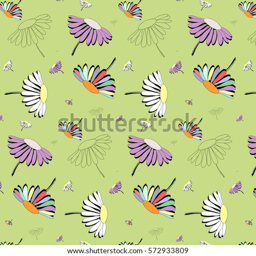
daisies on a green background .